Wo Gott der Herr nicht bei uns hält, BWV 178

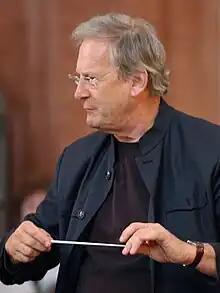
Gardiner in 2012

The soprano sings the chorale melody line by line in augmented tempo, doubled by the horn, as a cantus firmus. The lower voices sing partly in homophony, partly in independent lines similar to the instruments. Bach uses this contrast to illustrate the text in the first lines without regard to its negation. "" is set in homophony, and the last word "" (literally: "holds") is held as a long note, whereas in "" the raging of the enemies is expressed in dotted rhythm and fast runs. When the bar form's is repeated in the following lines, Bach repeats the music also, although it doesn't reflect the text. John Eliot Gardiner, who conducted the Bach Cantata Pilgrimage in 2000, summarised: "Bach constructs an opening chorus of immense power, sustained energy and astonishing compositional prowess with which to box his listeners' ears."